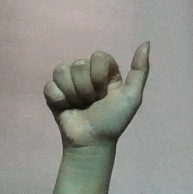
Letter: dhad